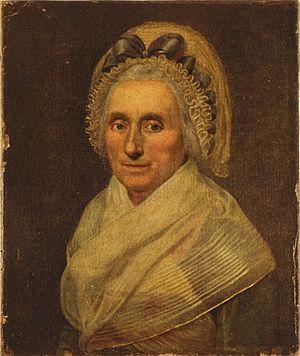
Mary Ball Washington était la mère du premier président américain George Washington.
Robert Edge Pine, né en 1730 à Londres et mort le 18 novembre 1788 à Philadelphie, est un peintre britannique.